Fancy mouse

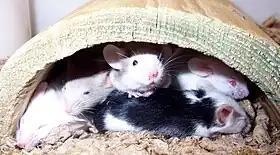

Mice have a rapid reproduction rate; the gestation period is 19 to 23 days. The average litter size is 4 to 12 young. In some instances, up to 30 young have been born. However females have 10 nipples so may only feed this many pups at any one time. The pups in larger litters are often weaker, smaller animals that can weaken the doe, increasing recovery time. Litters can be humanely culled to 10-12 mice at the very most. Males can mate with the female as soon as the litter is born, which means that a female could become pregnant with another litter within three days of giving birth. Female mice should not be bred before 12 weeks or after eight months; doing so can be very dangerous, and some mice can die while giving birth. Females come into heat around every three to five days, so the pair can be kept together for up to 10 days.